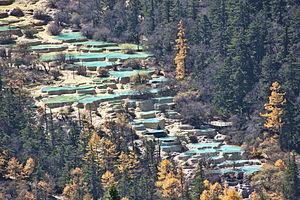
Le Huanglong est une zone d'intérêt historique et paysager dans le district de Songpan, à l'extrême nord du Sichuan en Chine. Elle se trouve dans la partie sud de la chaîne de montagnes de Monts Min, à environ 200 km de la capitale Chengdu. L'endroit est connu pour ses piscines auxquelles les concrétions de calcite donnent des couleurs exceptionnelles, en particulier à Huanglonggou, d'où son surnom de Wǔcǎichí. Huanglong est inscrit sur la liste du patrimoine mondial de l'UNESCO depuis 1992 au titre de région d'intérêt panoramique et historique, et sur celle des réserves de biosphère depuis 2000.
Le xian de Songpan, appelé jusqu'en 1378, Sōngzhōu, translittéré en tibétain par Sungqu est un district administratif de la province du Sichuan en Chine, créé en 1914. Il est placé sous la juridiction de la préfecture autonome tibétaine et qiang d'Aba.